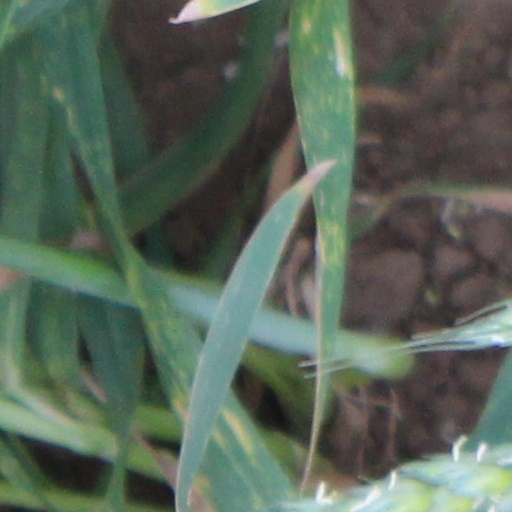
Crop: wheat